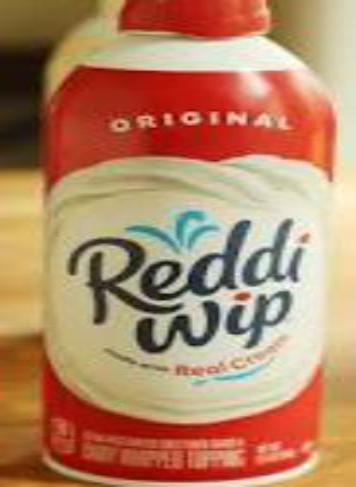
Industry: Food